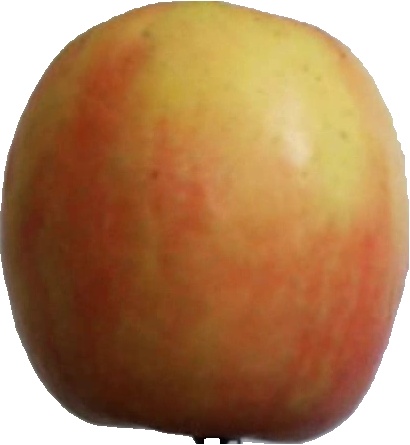
Label: apple_pink_lady_1